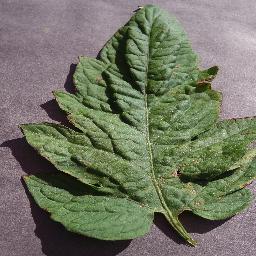
Label: Tomato___Target_Spot